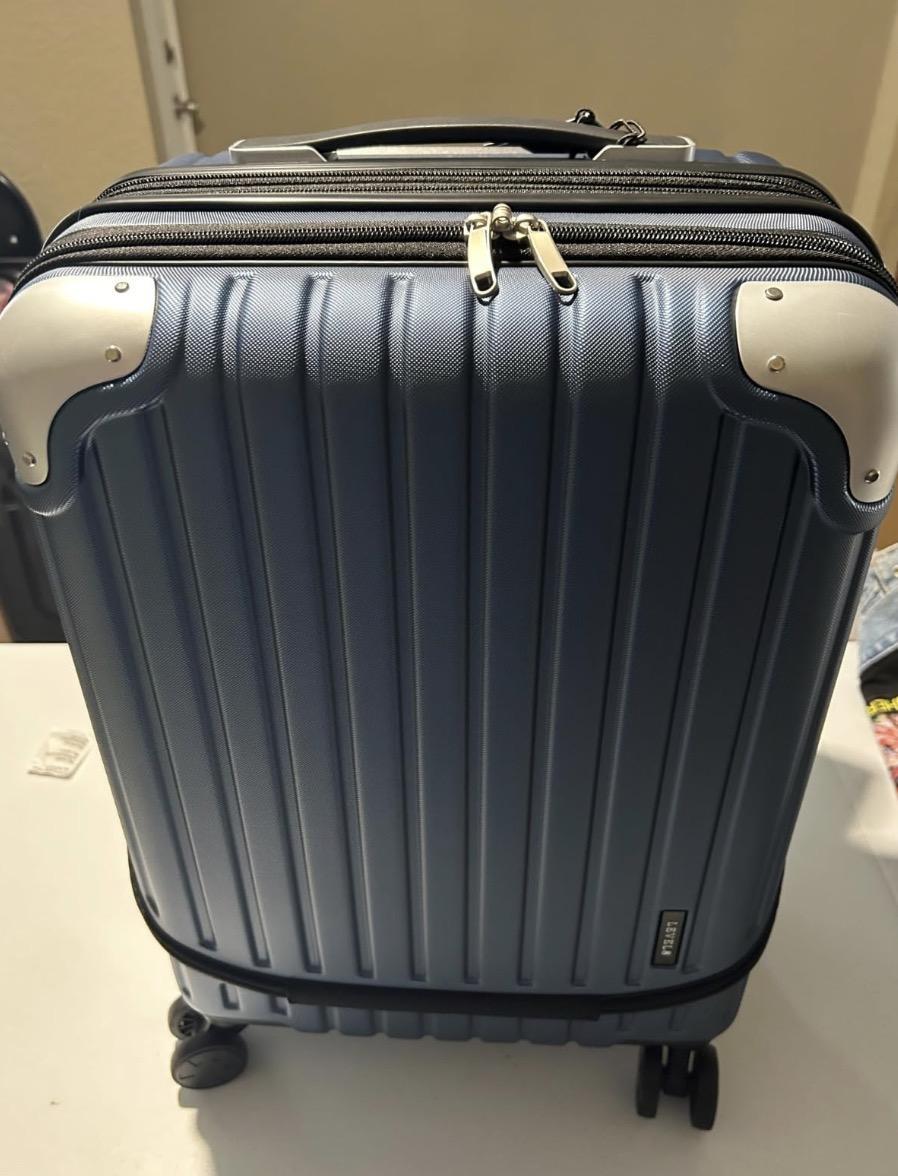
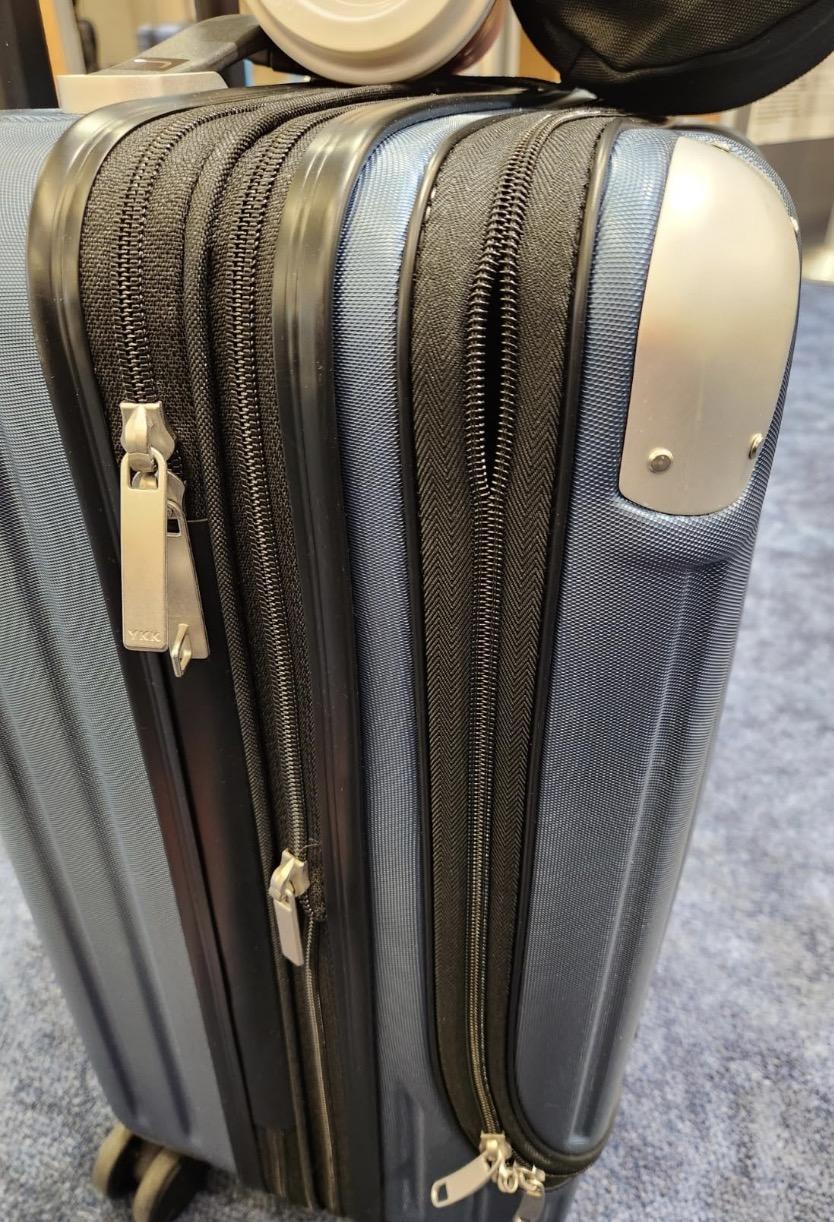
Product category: items_tea
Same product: yes